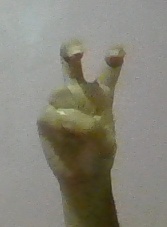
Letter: toot